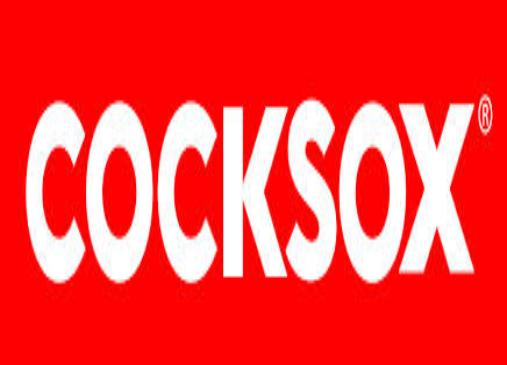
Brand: Cocksox
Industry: Clothes